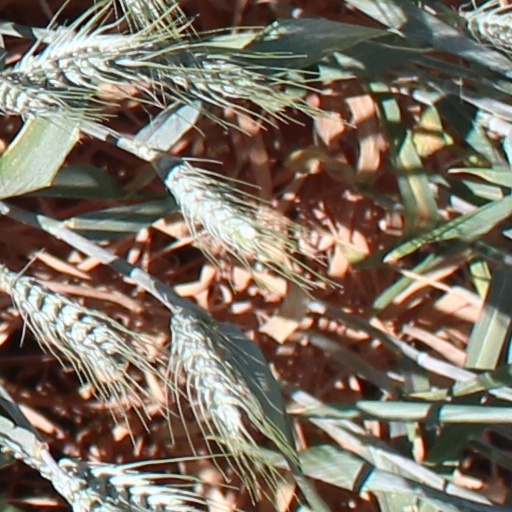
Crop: wheat